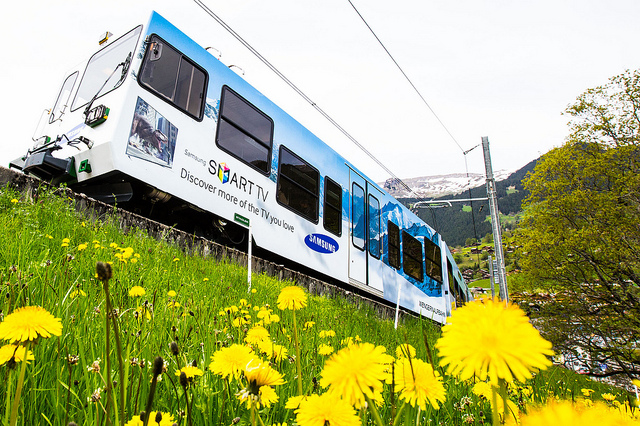
A commuter train passing by a field of wild flowers.

a white and blue bus is by the grass

a train on a track near many trees

a train rides up a hill of grass and dandelions

A train that is sitting near the grass.